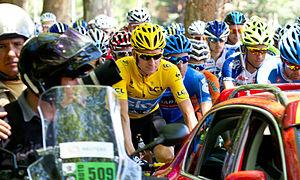
La 15ᵉ étape du Tour de France 2012 se déroule le lundi 16 juillet 2012. Elle part de Samatan et arrive à Pau.